Washington Monument

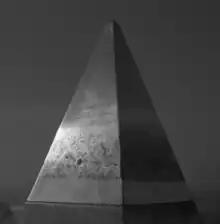
Aluminum apex showing inscriptions on its east (left) and north (right) faces

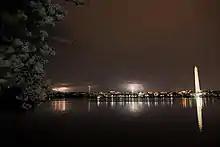
Lightning strikes near the Washington Monument

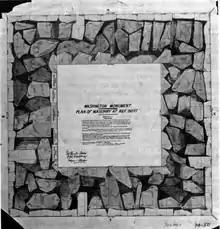
Showing about 85 irregular large stones in mortar between empty shaft well and outer marble veneer

At completion, it was the world's tallest structure, until the Eiffel Tower was completed four years later in Paris in 1889. The Heights of Buildings Act of 1910 restricts new building heights to no more than greater than the width of the adjacent street. This monument is taller than the obelisks around the capitals of Europe and in Egypt and Ethiopia, but ordinary antique obelisks were quarried as a monolithic block of stone, and were therefore seldom taller than approximately .